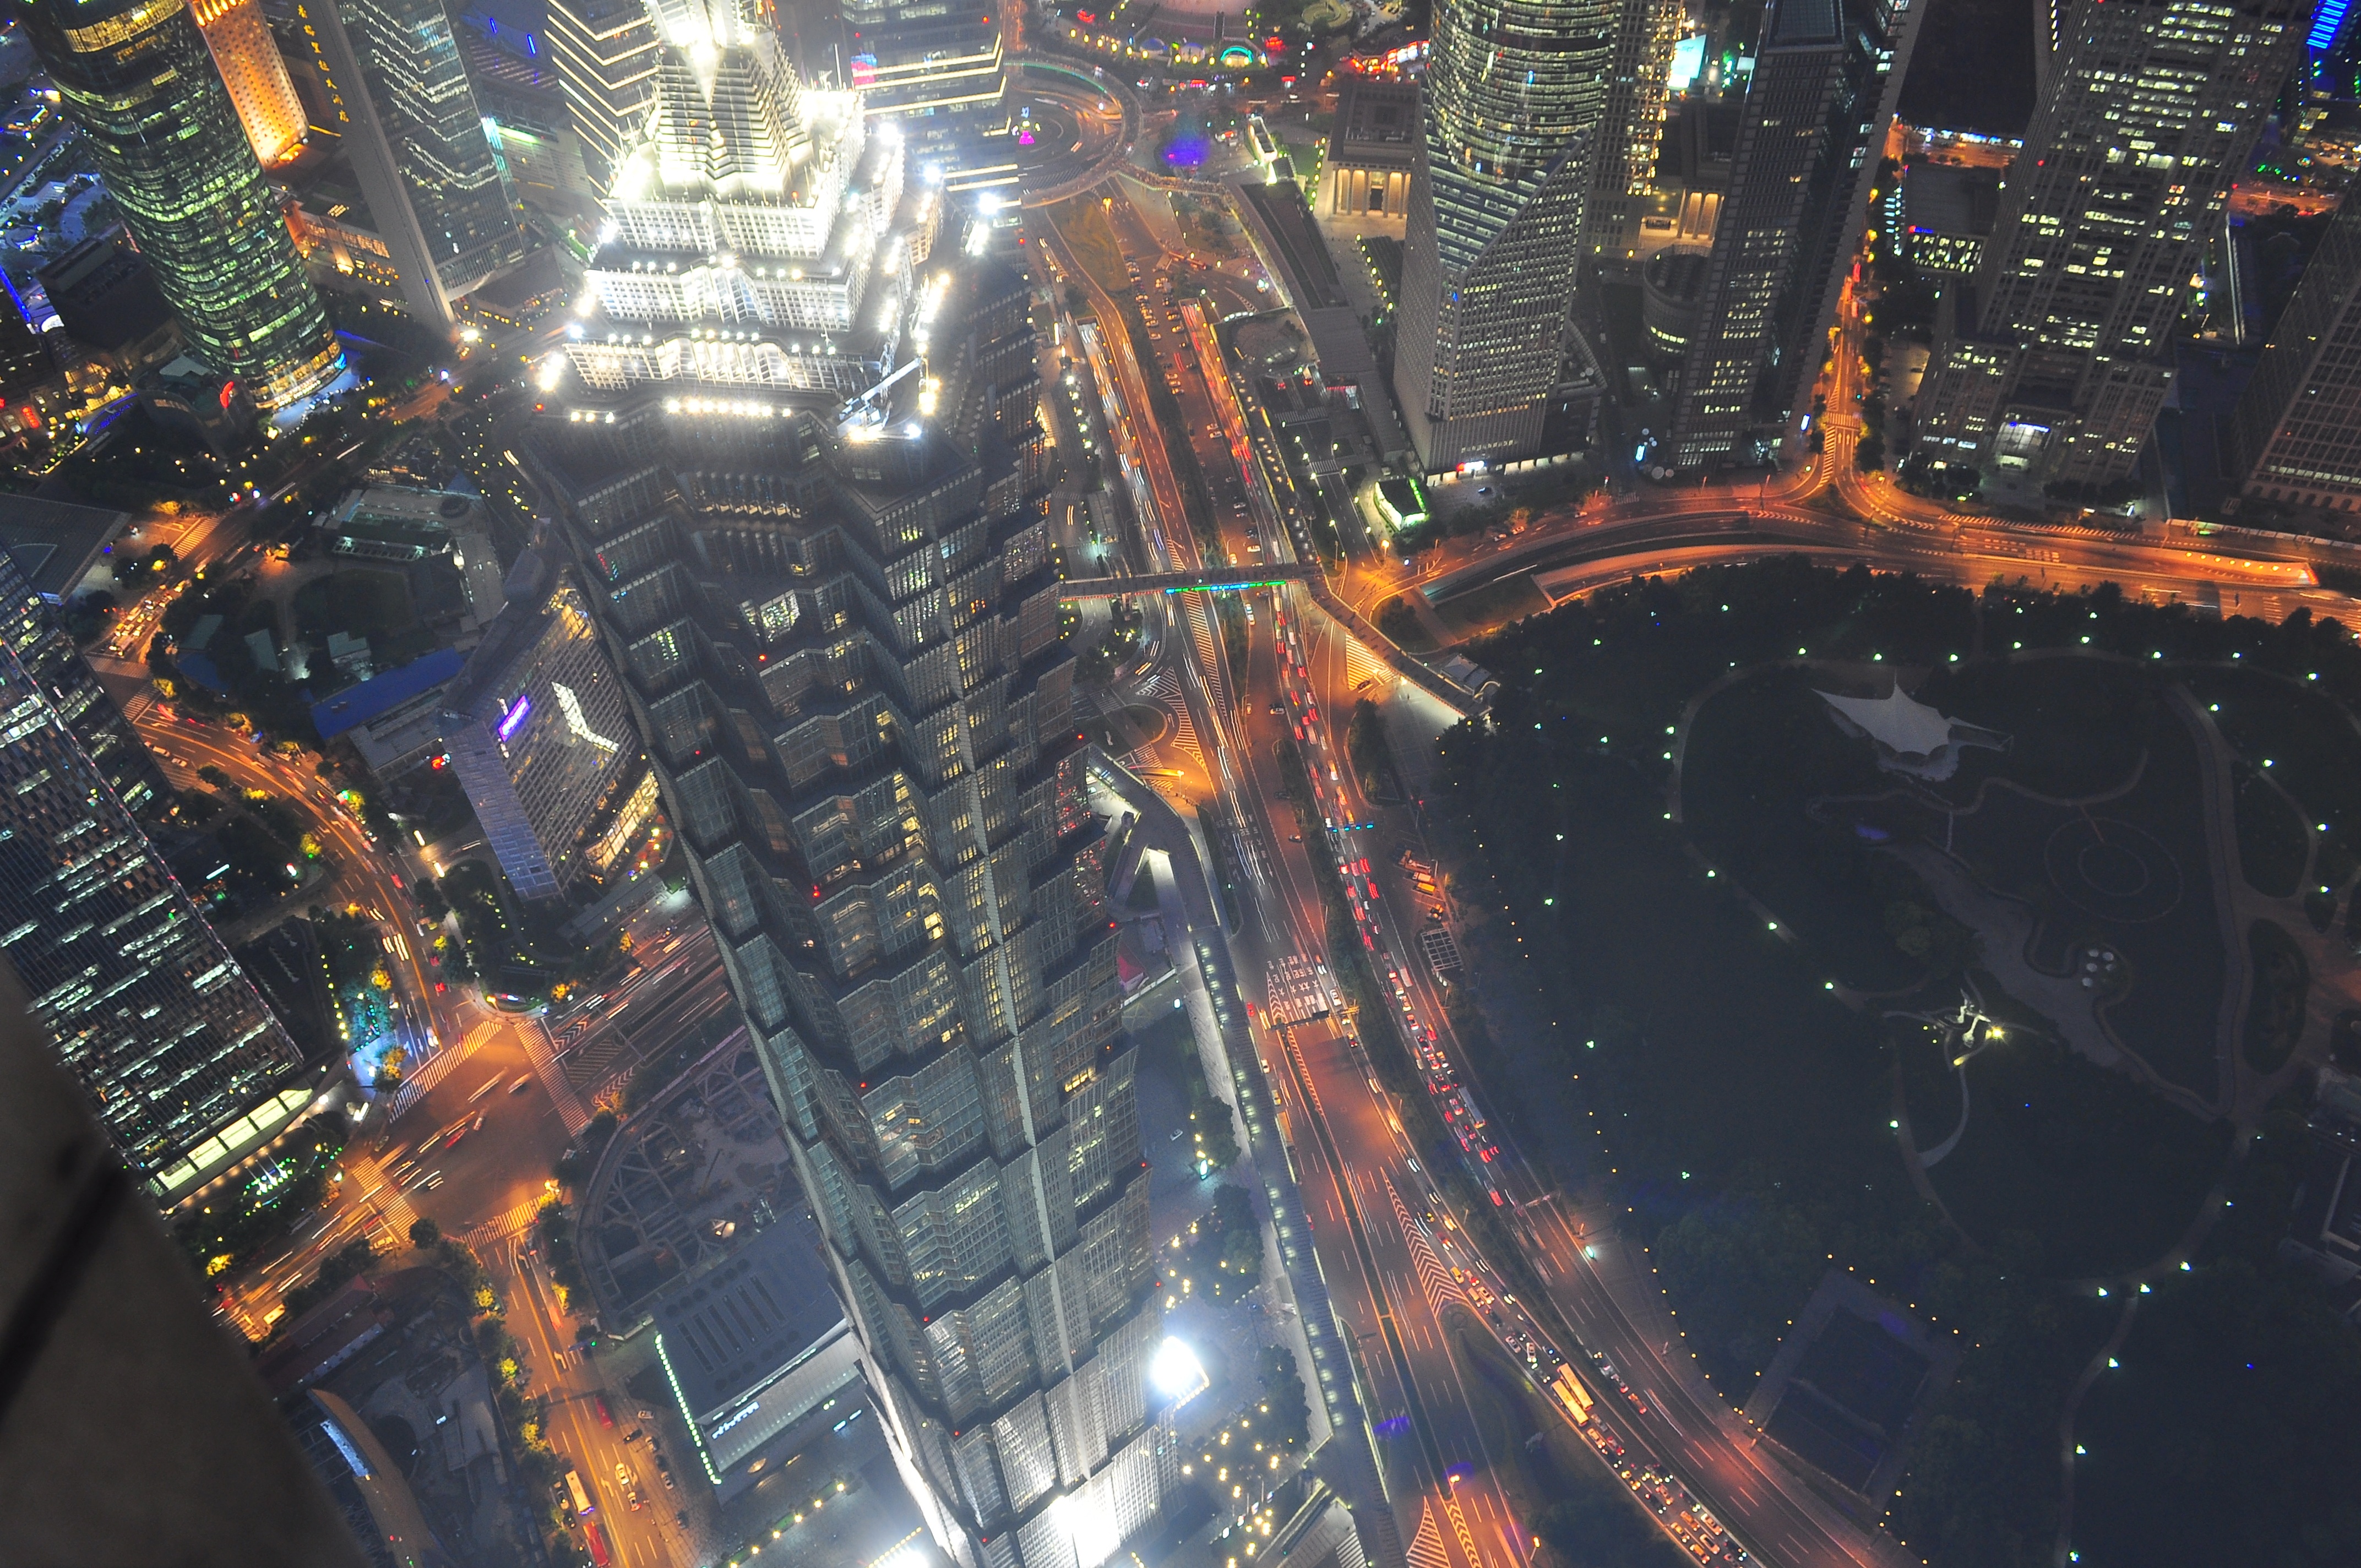
skyline, night, city, skyscraper, cityscape, downtown, evening, metropolis, screenshot, aerial photography, urban area, human settlement, atmosphere of earth, metropolitan area